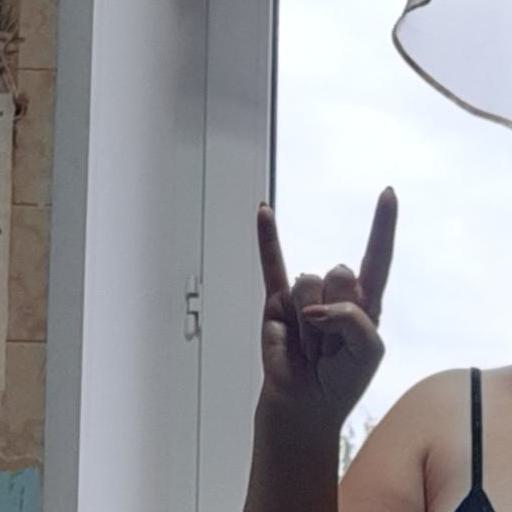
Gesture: rock